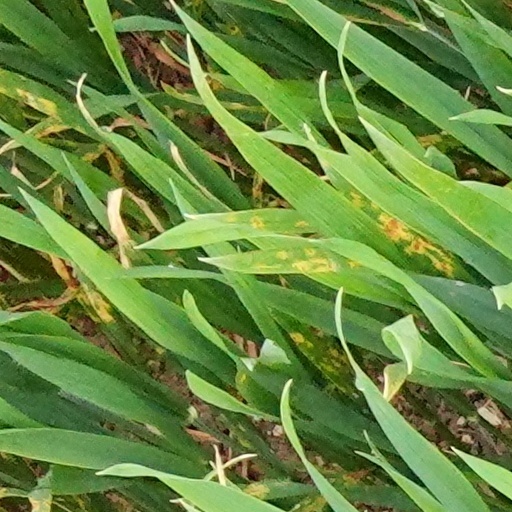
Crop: wheat